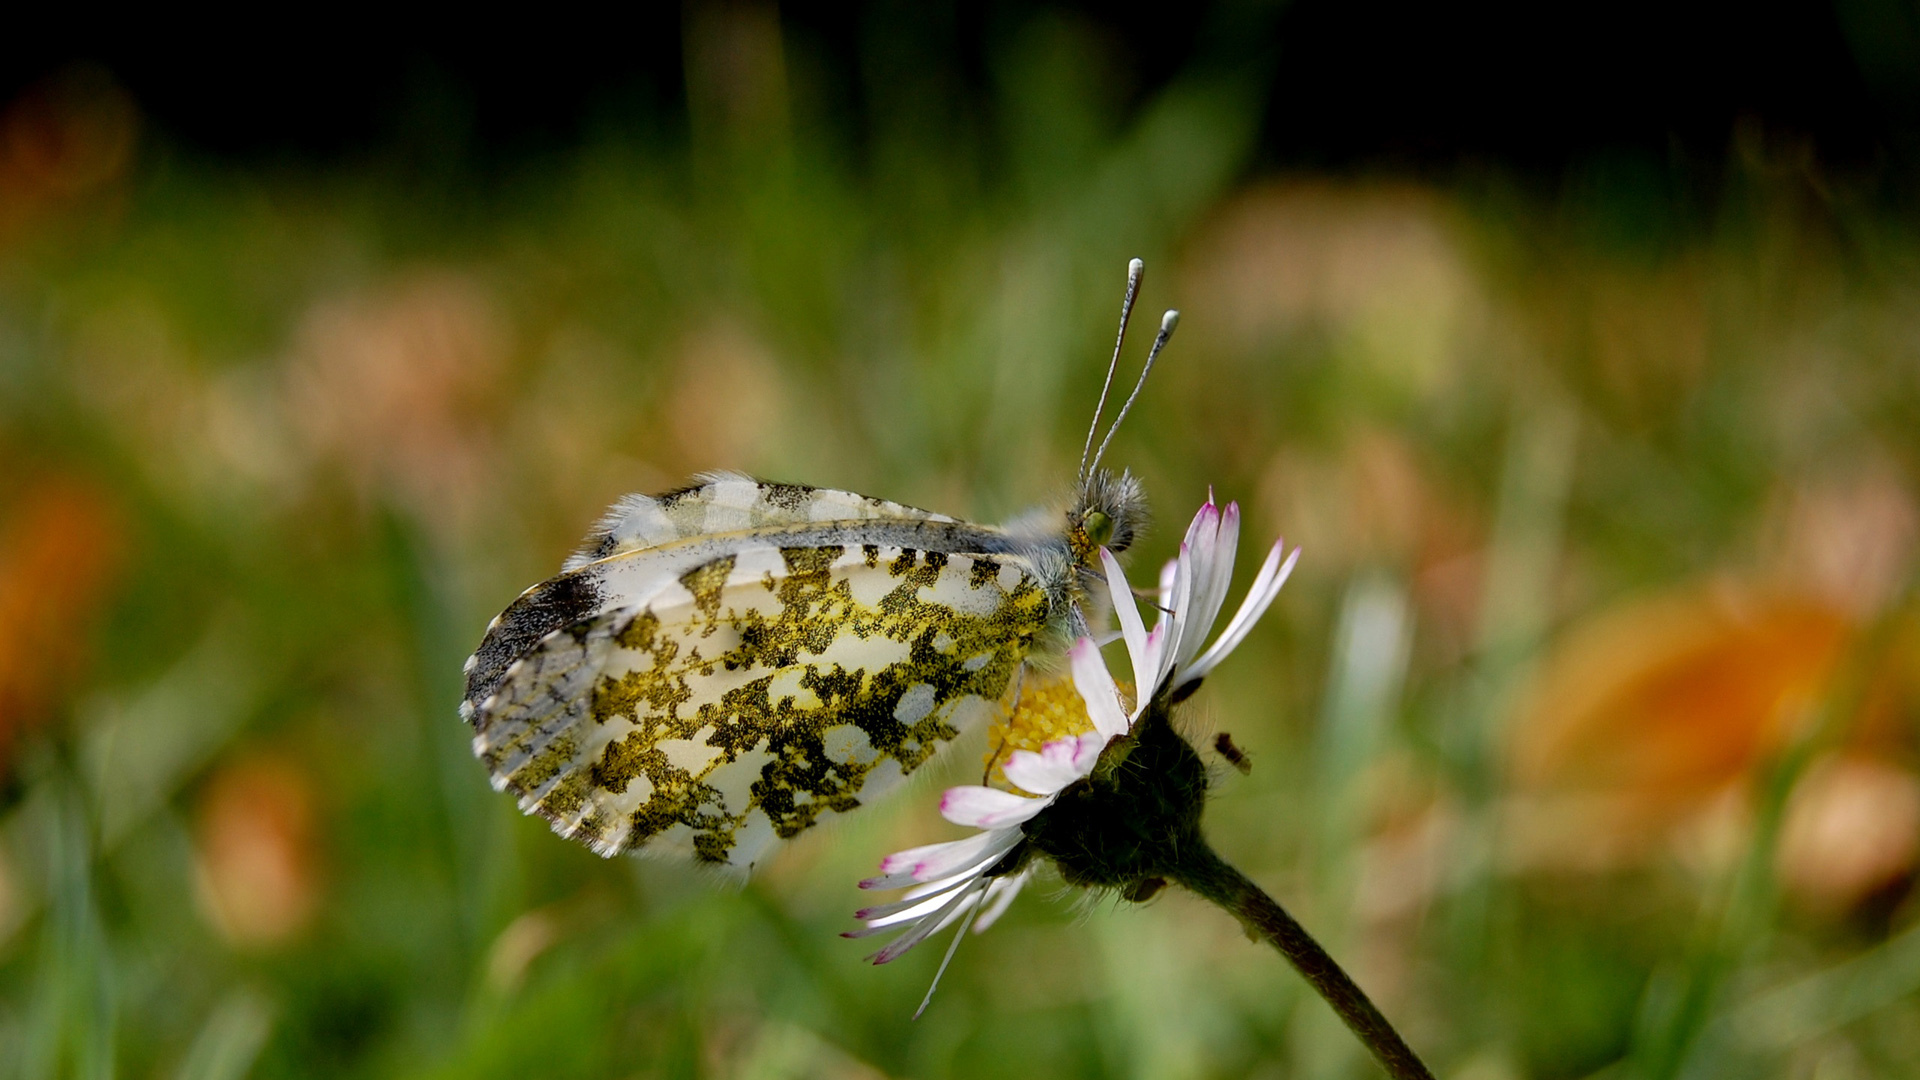
butterflies, butterfly, nature, macro, insects, art, love, flowers, naturephotography, insect, photography, naturelovers, beautiful, wildlife, macrophotography, artist, perfection, flower, animals, photo, entomology, insectsofinstagram, like, cute, handmade, bhfyp, white, green, yellow, plant, pollen, macro photography, close up, pollinator, invertebrate, wildflower, moths and butterflies, Anthocharis, lycaenid